Australian native police

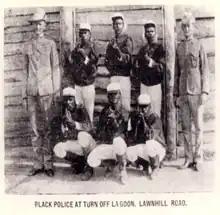
Native Police detachment at Turn Off Lagoon barracks 1898

In 1889, two police officials in the Herberton area, Charles Hansen and Andrew Zillman, experimented with allocating rations to displaced Aboriginal people instead of shooting them. They found that the trial was a success with an almost complete reduction in the spearing of cattle and settler casualties. Leading officials of the Queensland government, in particular the Colonial Secretary Horace Tozer, opted to expand the funding of the rationing experiment. As a result, the Native Police budget was dramatically reduced with only 45 troopers and a handful of officers being employed in 1895. 1895 also saw David Thompson Seymour, the long serving Queensland Police Commissioner who commanded the exterminating operations of the Native Police for thirty years, replaced with the more moderate William Parry-Okeden. Also in that year, Tozer commissioned Archibald Meston to conduct a thorough research report into the condition of Aboriginal people in the colony. Meston recommended the often discussed proposal of segregating Aboriginal people from White society and forcibly detaining them on isolated reserves. This report was largely accepted by the government and led to the passing of the Aboriginal Protection Act of 1897. For most Aboriginal people in the colony of Queensland, this meant that they faced a reduced likelihood of being shot but also had almost all aspects of their lives controlled by the government. Even though Meston recommended the immediate disbanding of the Native Police, this aspect was rejected with Native Police units continuing to operate out of a number of barracks on the Cape York Peninsula and in the Gulf Country.